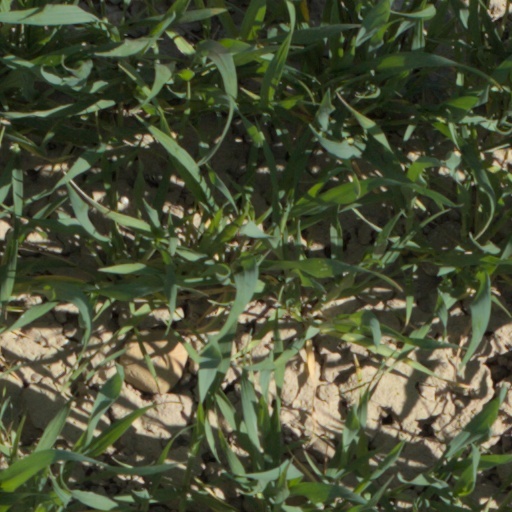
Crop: wheat